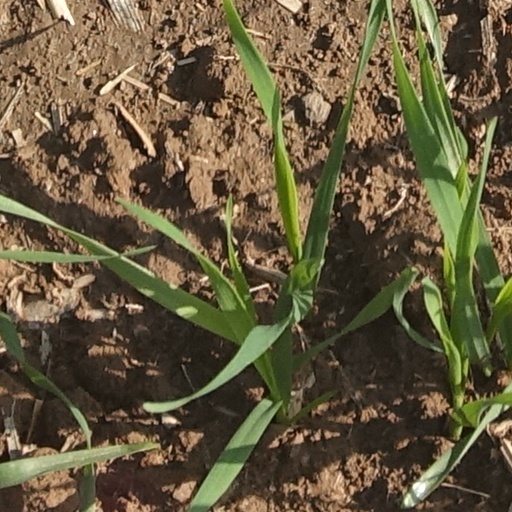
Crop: wheat